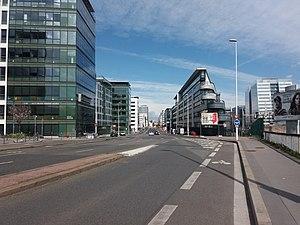
Côté nord au niveau de la rue de l'Abbé Boisard.